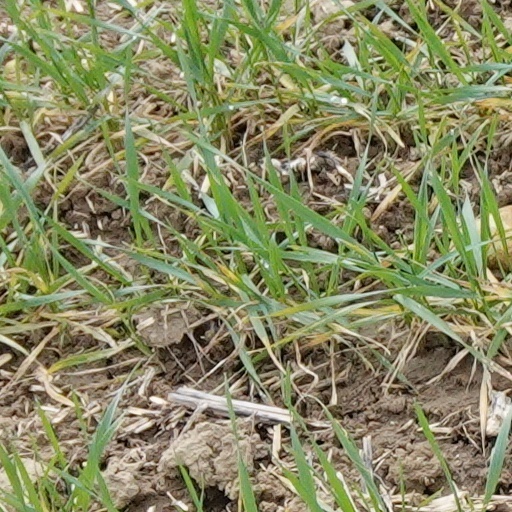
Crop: wheat